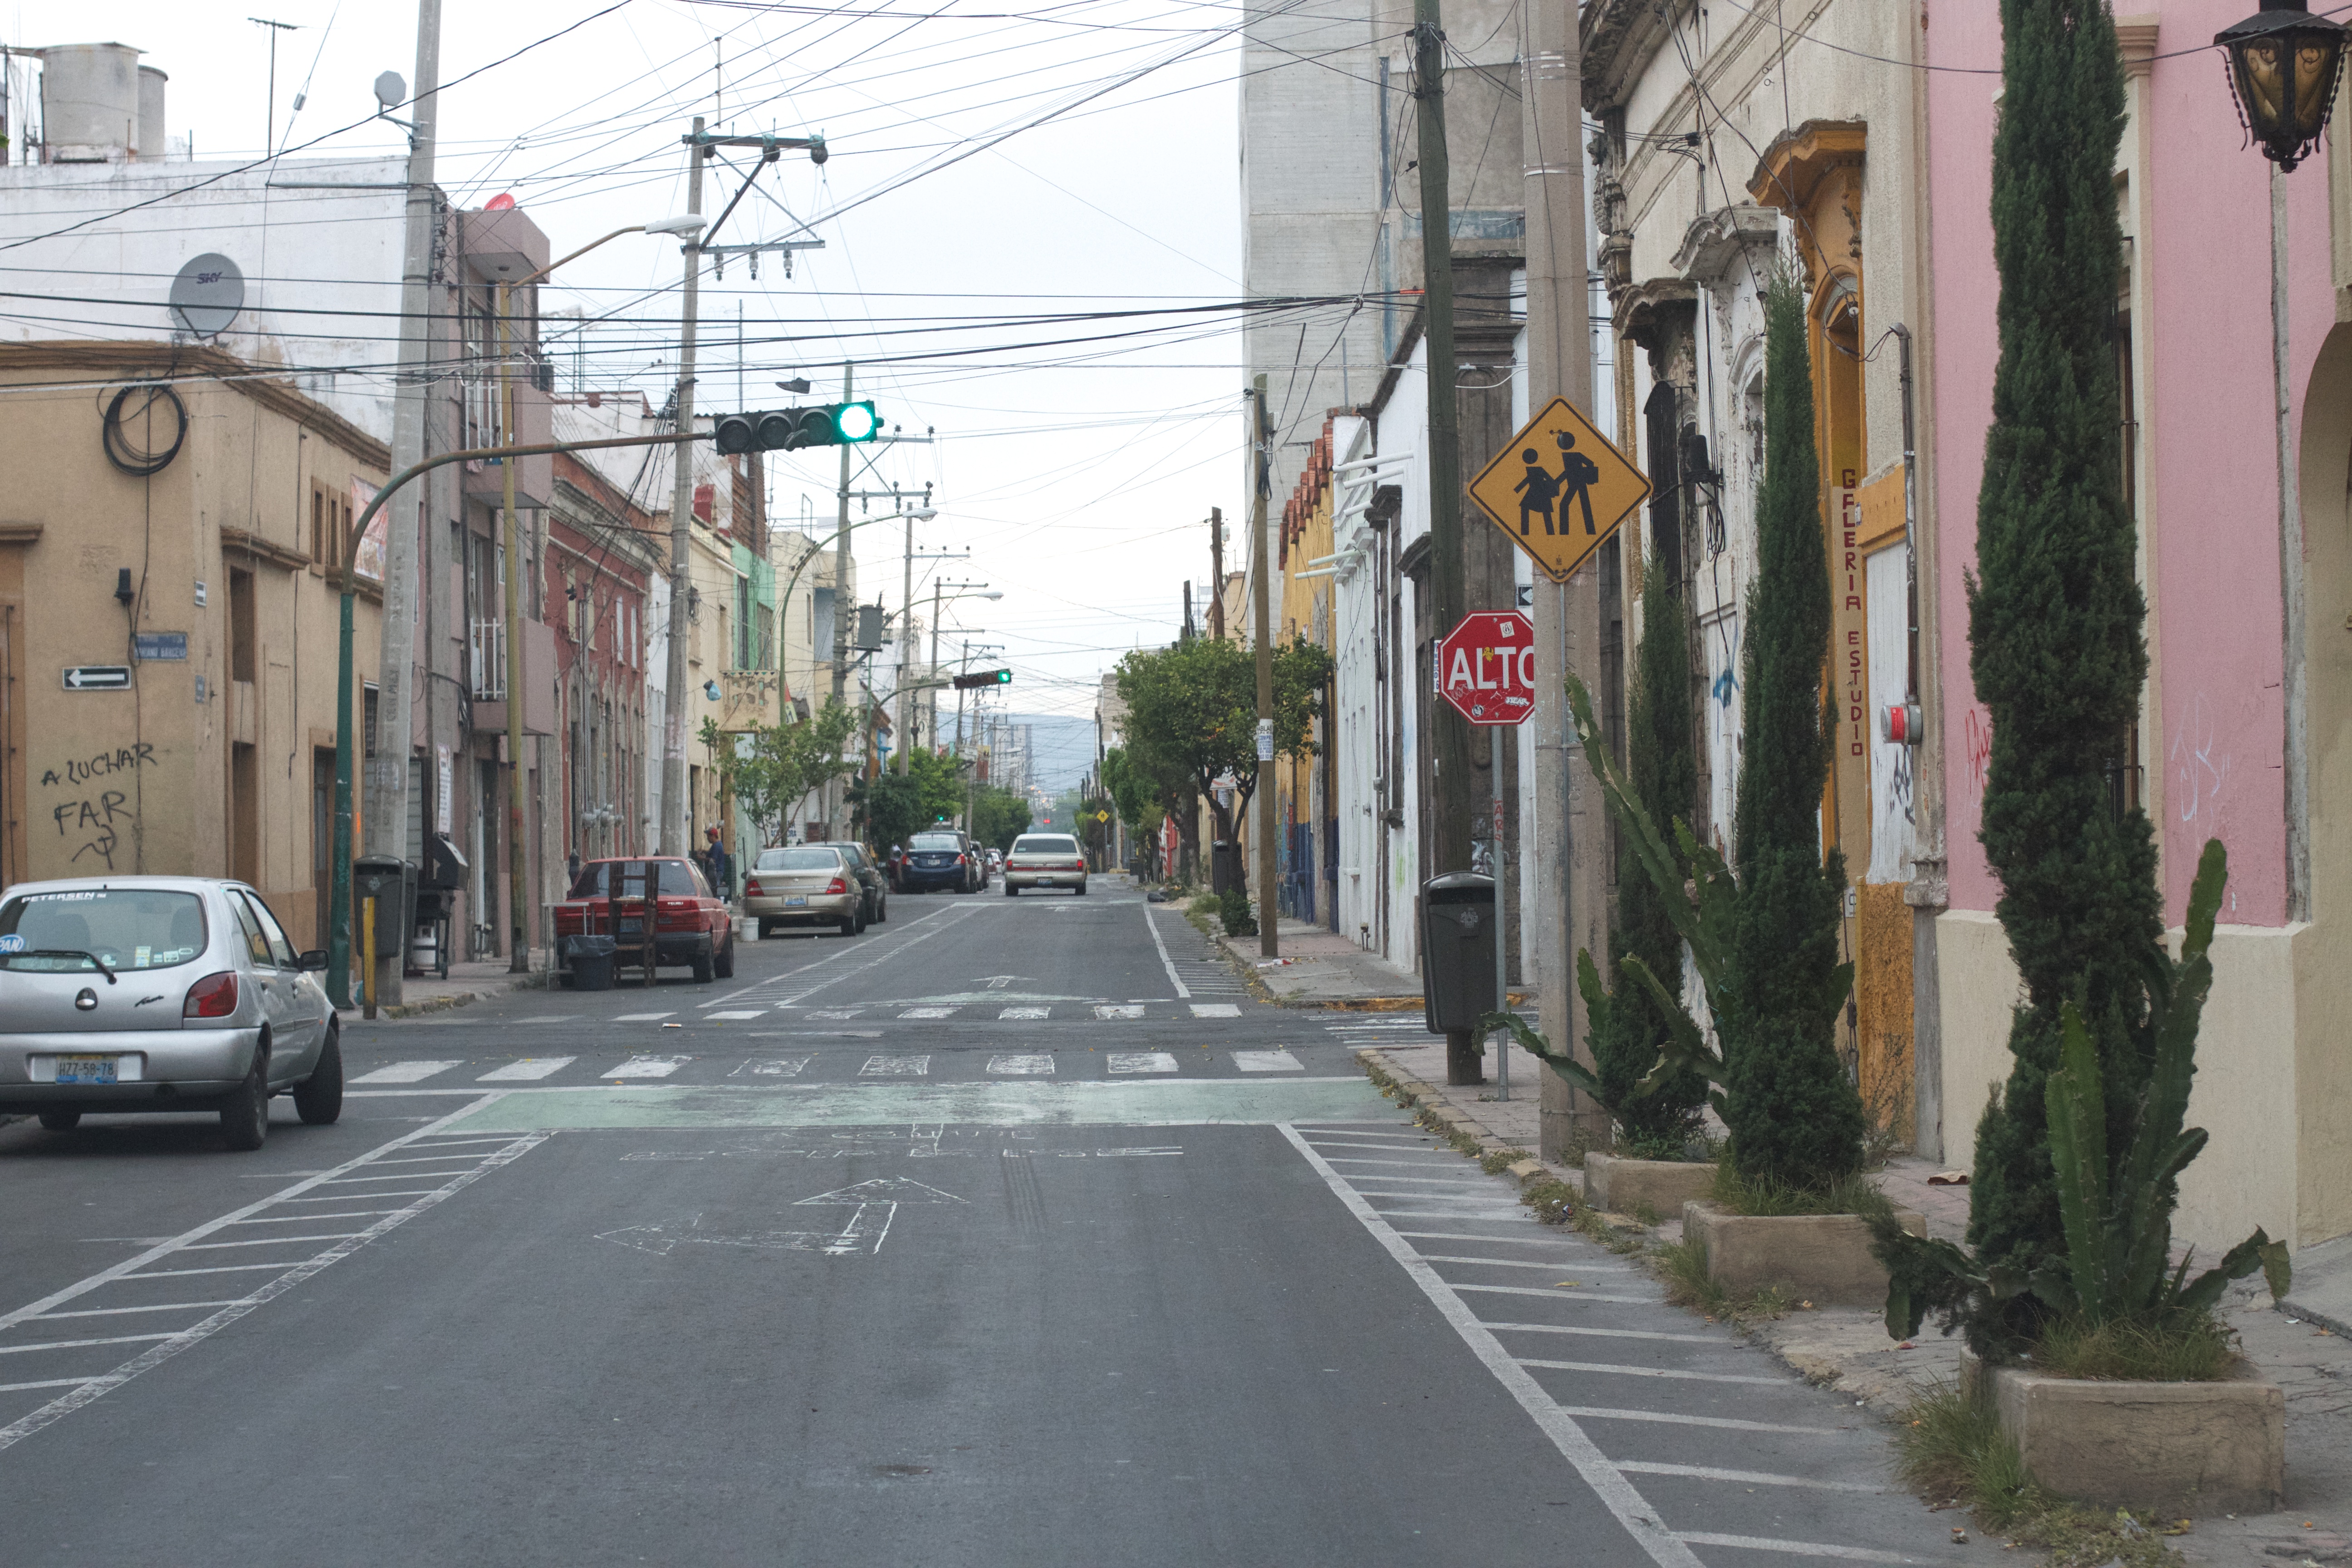
pedestrian, road, street, sidewalk, town, alley, city, downtown, lane, infrastructure, neighbourhood, road surface, urban area, residential area, human settlement, nonbuilding structure